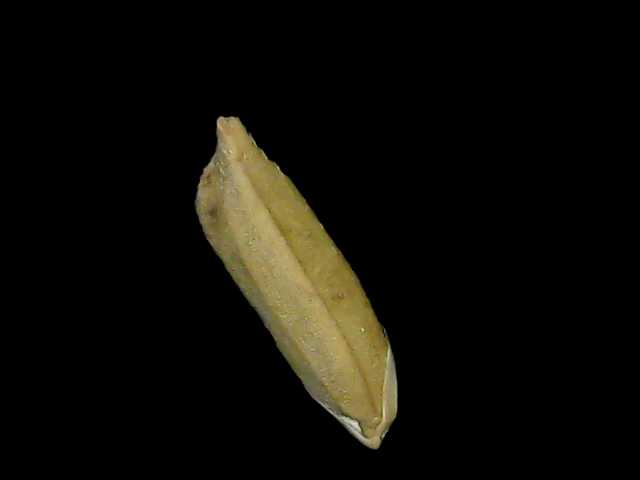
Rice variety: Bd49